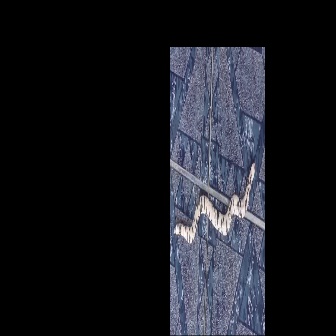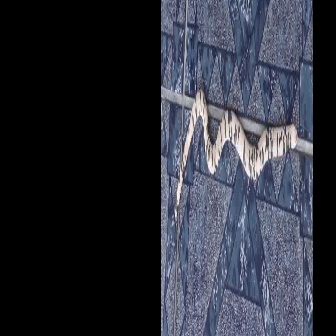
  Please identify the target specified by the bounding box [173,162,255,243] in the first image and locate it in the second image. Return the coordinates in [x_min,y_min,x_max,y_max] format.
Answer: [176,85,297,207]